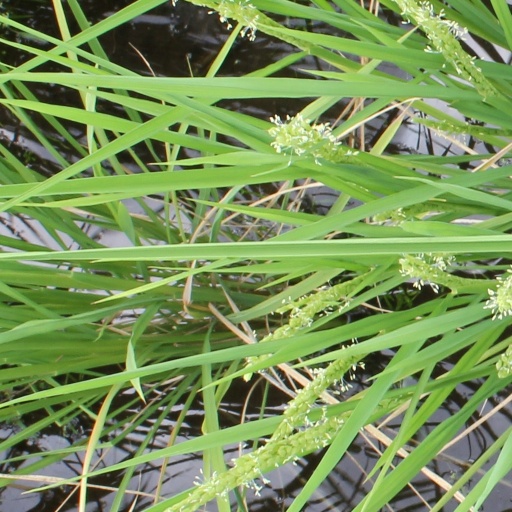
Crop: rice